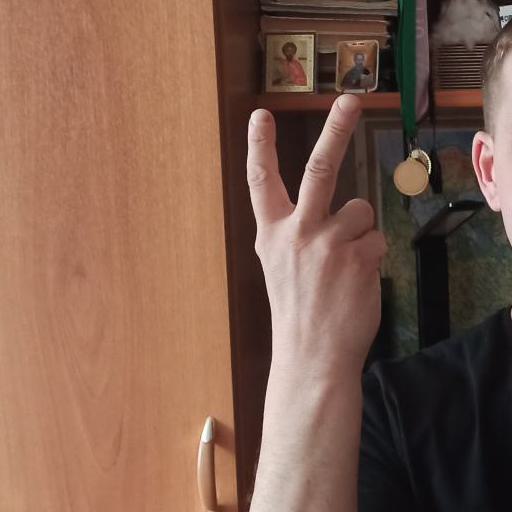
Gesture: peace_inverted